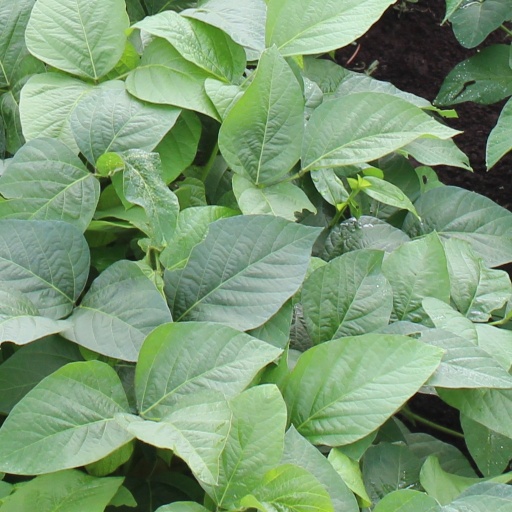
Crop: soybean